Ryan McCombs

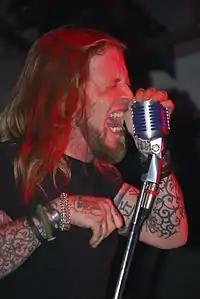
McCombs with Drowning Pool in 2010

In 2010, the band released their self-titled fourth album. It once again featured McCombs as lead vocalist, making it the first album the band recorded that did not feature a new singer.